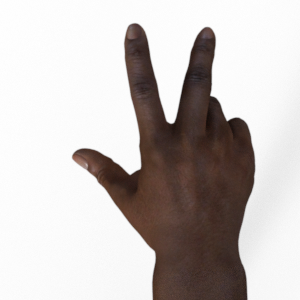
Label: scissors